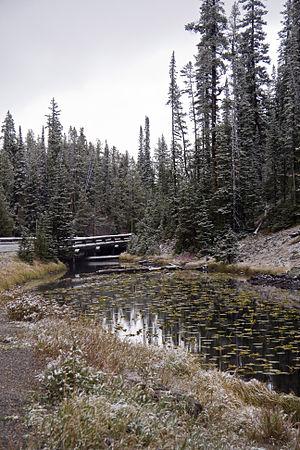
Le lac Isa dans le parc national de Yellowstone, orienté vers l'ouest vers le drainage du rivière Madison a l'Atlantique